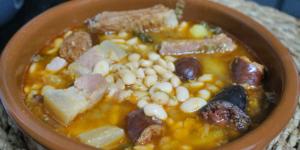
cocido montanes